Patricia Allison

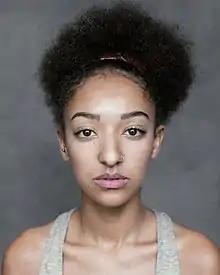
Allison in 2017

Patricia Allison (born 7 December 1994) is an English actress. Following a string of guest appearances on television, she landed her first major role as Ola Nyman on the Netflix comedy-drama series "Sex Education" (2019–2021).